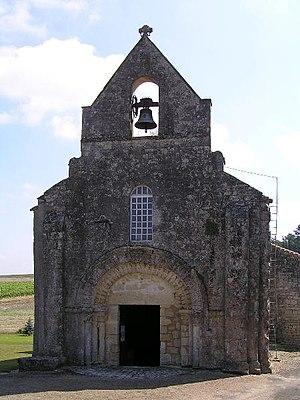
Anville est une ancienne commune du Sud-Ouest de la France, située dans le département de la Charente. Depuis le 1ᵉʳ janvier 2019, elle est une commune déléguée de Val-d'Auge.